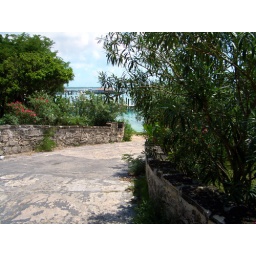
... and the road ends in the water